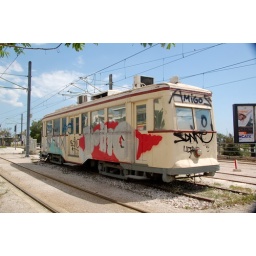
A monument I guess, standing right next to the new ultramodern tram tracks in Alimos.